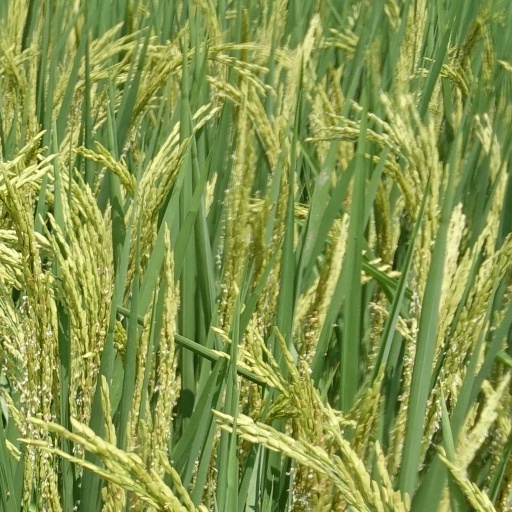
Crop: rice